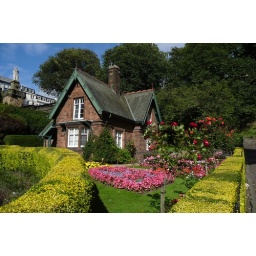
A little house in the west part of princes street gardens, looks like a gingerbread house